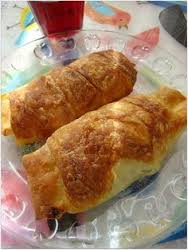
Yemek: borek